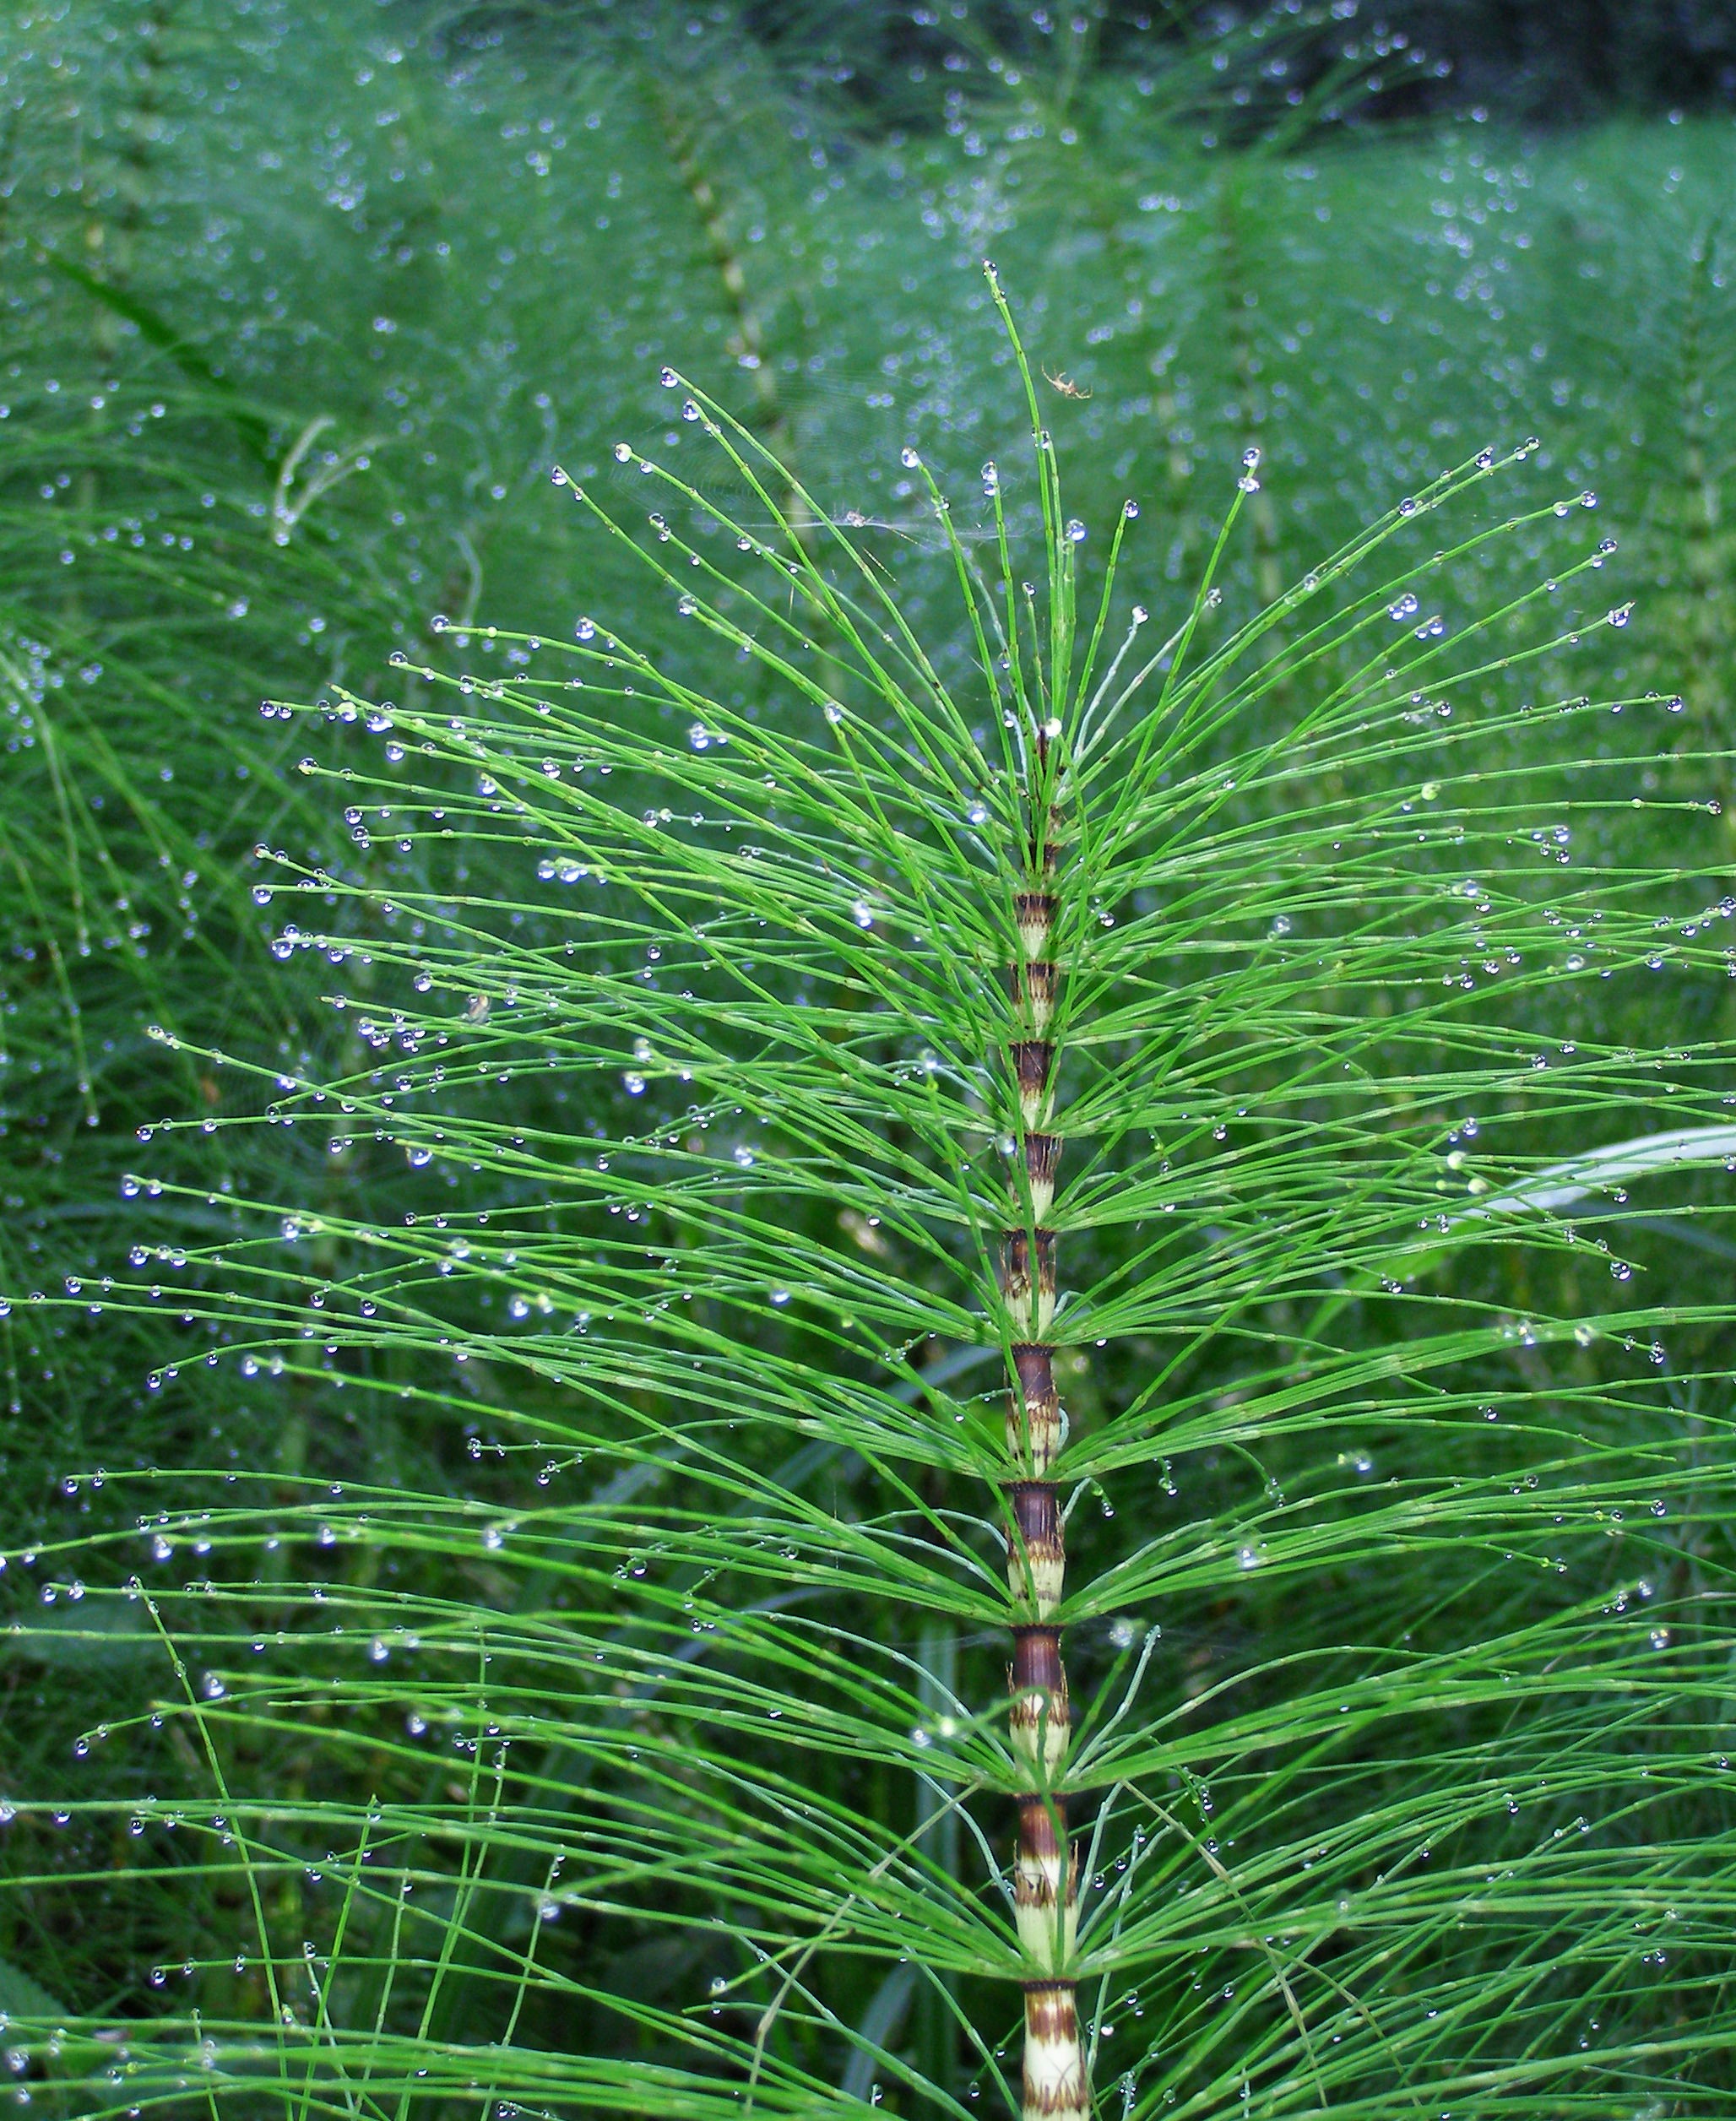
tree, grass, branch, plant, leaf, flower, summer, green, botany, fir, flora, twig, weed, spruce, rosa, drops, horsetail, a medicinal plant, grass family, plant stem, woody plant, land plant, ferns and horsetails, arecales, vascular plant, horsetail family, equisetum arvense